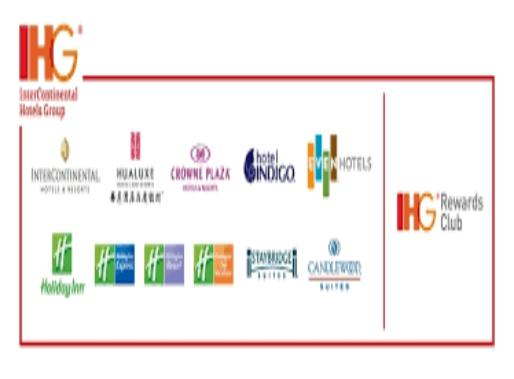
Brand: IHG
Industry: Others